Chinese Cubans

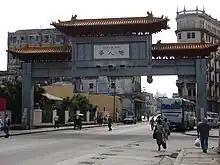
The paifang at the entrance of Havana's Chinatown

Chinese immigration to Cuba started in 1837 when Chinese (mainly Cantonese and Hakka) contract workers were forcibly brought to work in the sugar fields via the indentured labor system. Hundreds of thousands of Chinese workers were brought in from Qing China, British Hong Kong, Portuguese Macau, and Taiwan during the following decades to replace and/or work alongside African and mixed-ancestry slaves. After completing eight-year contracts or otherwise obtaining their freedom, some Chinese immigrants settled permanently in Cuba, although most longed for repatriation to their homeland. Havana's Chinatown (known as "") is one of the oldest and largest Chinatowns in Latin America. Some 105,000 immigrants from the U.S. came to Cuba during the late 19th century to escape the discrimination present at the time. Another, albeit smaller wave of Chinese immigrants, also arrived during the 20th century, some as supporters of the communist cause during the Cuban revolution and others as dissidents escaping the authorities in China.